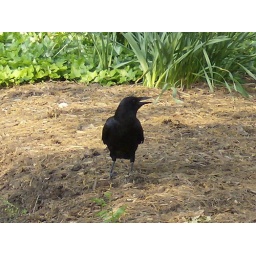
Crow.. this dude and his buddy were strutting around the flower bed like they owned it.